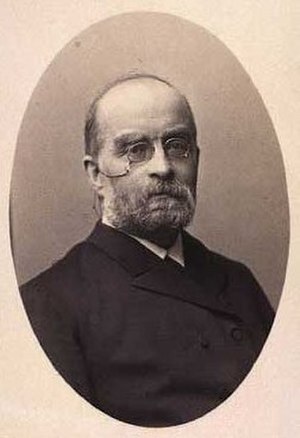
Psykiatriens historie / Sindsro og arbejde (1850-1918) / Kliniske studier
Carl Lange.
Psykiatrien har gennemgået en lang udvikling, inden den har antaget den form, den har i dag. Lange perioder af psykiatriens historie har været præget af manglende evne til at diagnosticere psykiske sygdomme, hvorfor man i ældre tid i stedet valgte at isolere de syge fra det øvrige samfund, lige som man snarere behandlede de synlige symptomer end selve sygdommen. I anden halvdel af 1800-tallet og begyndelsen af 1900-tallet lykkedes det at bestemme enkelte årsager til psykisk sygdom. I første halvdel af 1900-tallet eksperimenteredes med forskellige behandlingsmetoder med beskedne resultater, og først i løbet af anden halvdel af 1900-tallet lykkedes det at finde behandlingsmåder, der for alvor kunne neddæmpe symptomerne og ligeledes at opstille videnskabeligt begrundede årsagsforklaringer. Det har bevirket, at vægten er på ambulant behandling, selv om indlæggelser fortsat finder sted.